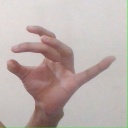
अक्षर: ओ